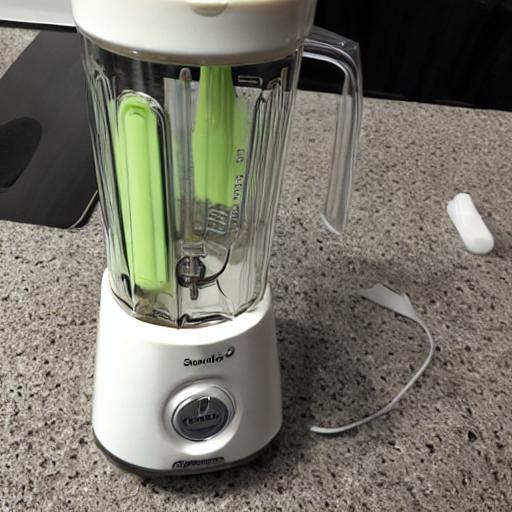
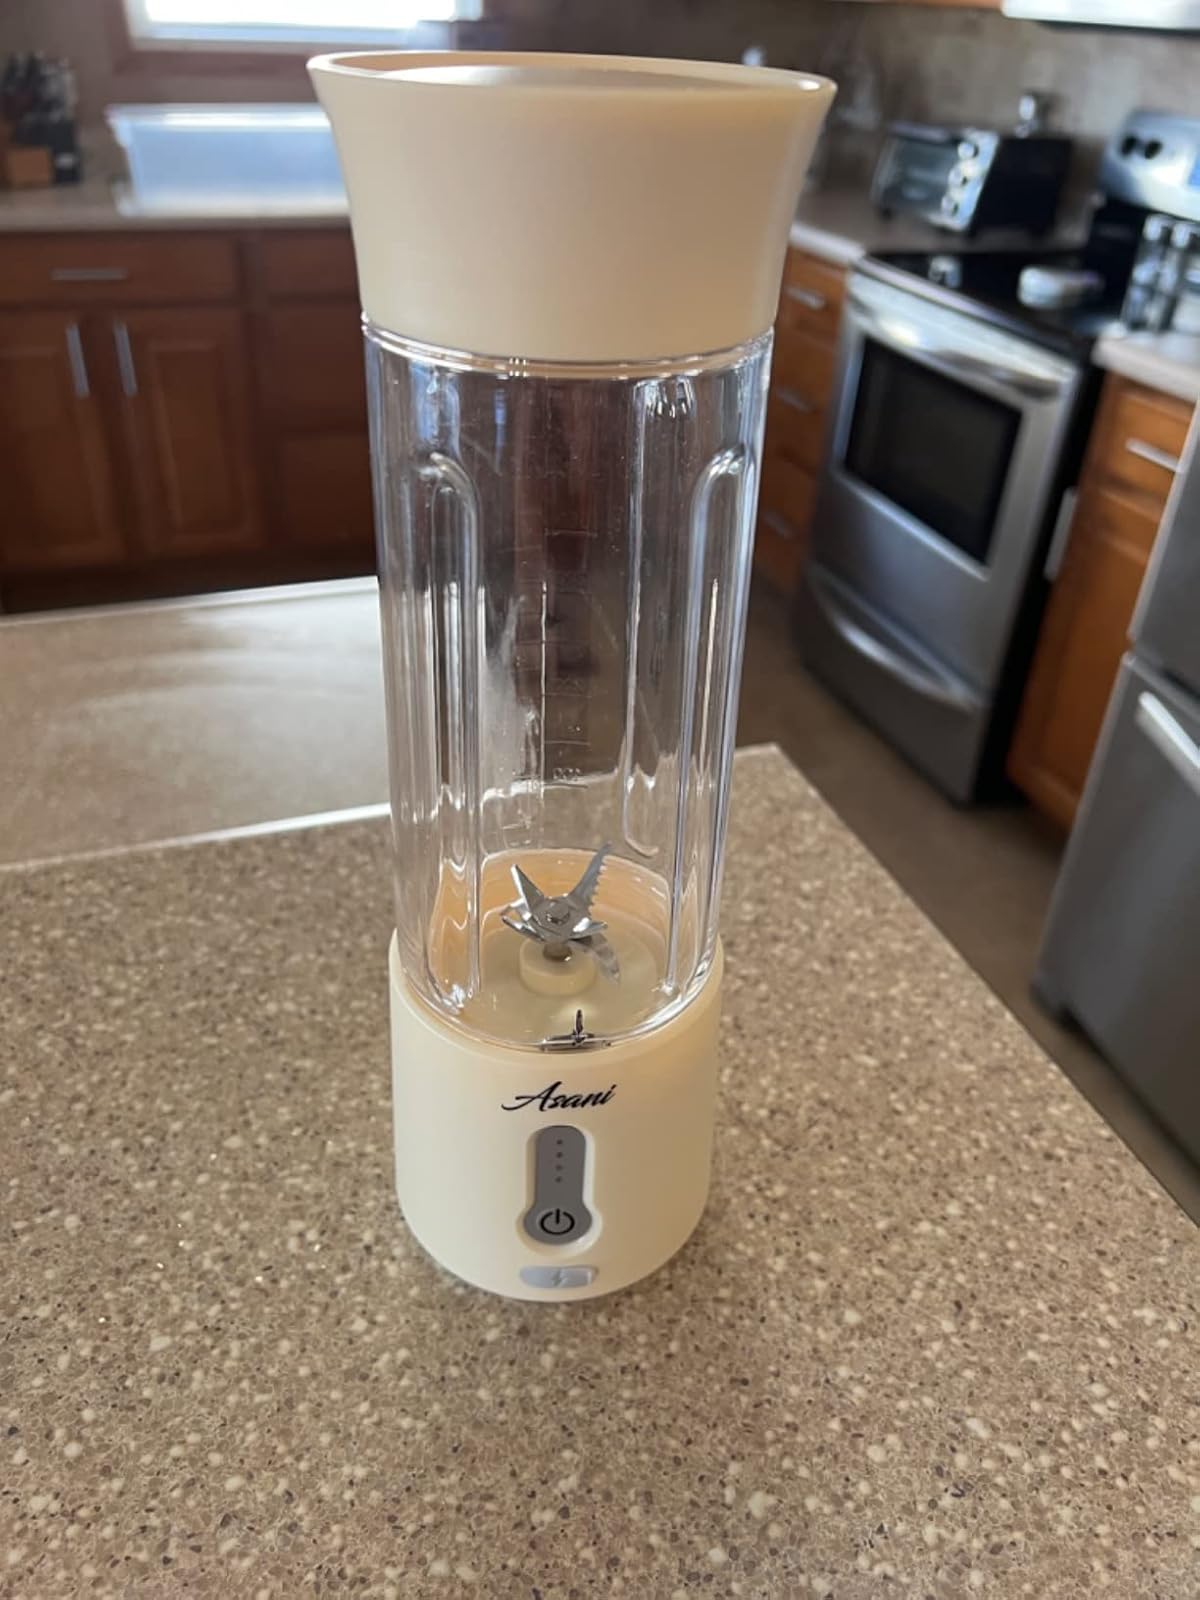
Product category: items_blender
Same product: no